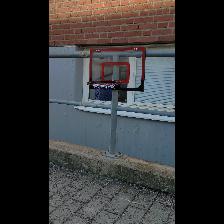
Label: NonHuman